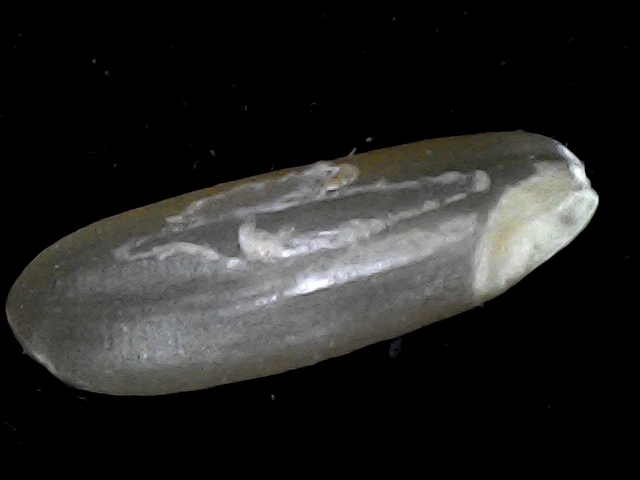
Rice variety: BR23